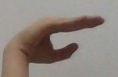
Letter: jeem